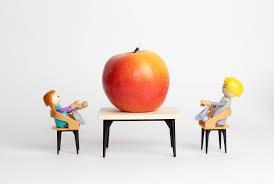
Label: apples